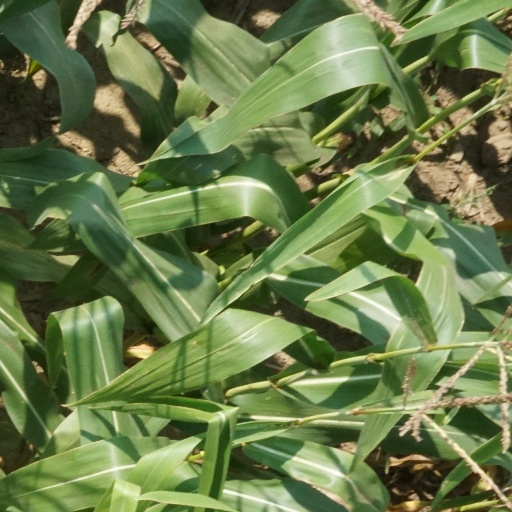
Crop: maize; corn